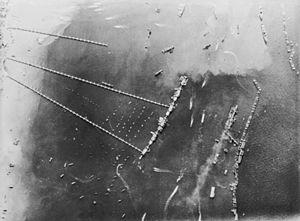
Le port Mulberry est un port préfabriqué construit sur la côte normande pendant la Seconde Guerre mondiale pour permettre l'approvisionnement des Alliés dans les jours qui suivirent le débarquement de Normandie. En fait, deux ports furent assemblés au large des plages du Calvados, mais seul celui d'Arromanches fut opérationnel, le second devant Omaha Beach ayant été détruit par une tempête le 19 juin 1944. La construction de ce port évitait aux Alliés de devoir prendre directement un port en eau profonde. Le port Mulberry était constitué de différents grands éléments préfabriqués en Angleterre, acheminés et assemblés sur la côte normande. Ce port artificiel a souvent été mis en avant comme ayant permis la réussite de la bataille de Normandie et présenté comme une trouvaille en matière de logistique militaire. Mais les historiens relativisent désormais un peu son rôle car jusqu'à la conquête du port de Cherbourg, la majorité de l'approvisionnement est réalisée par débarquement direct sur les plages ou par l'utilisation des petits ports de la côte normande.